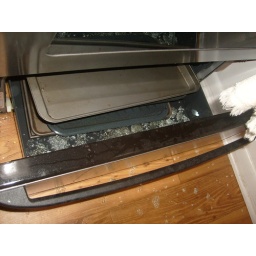
Not only on the floor but in the drawer beneath the oven as well.